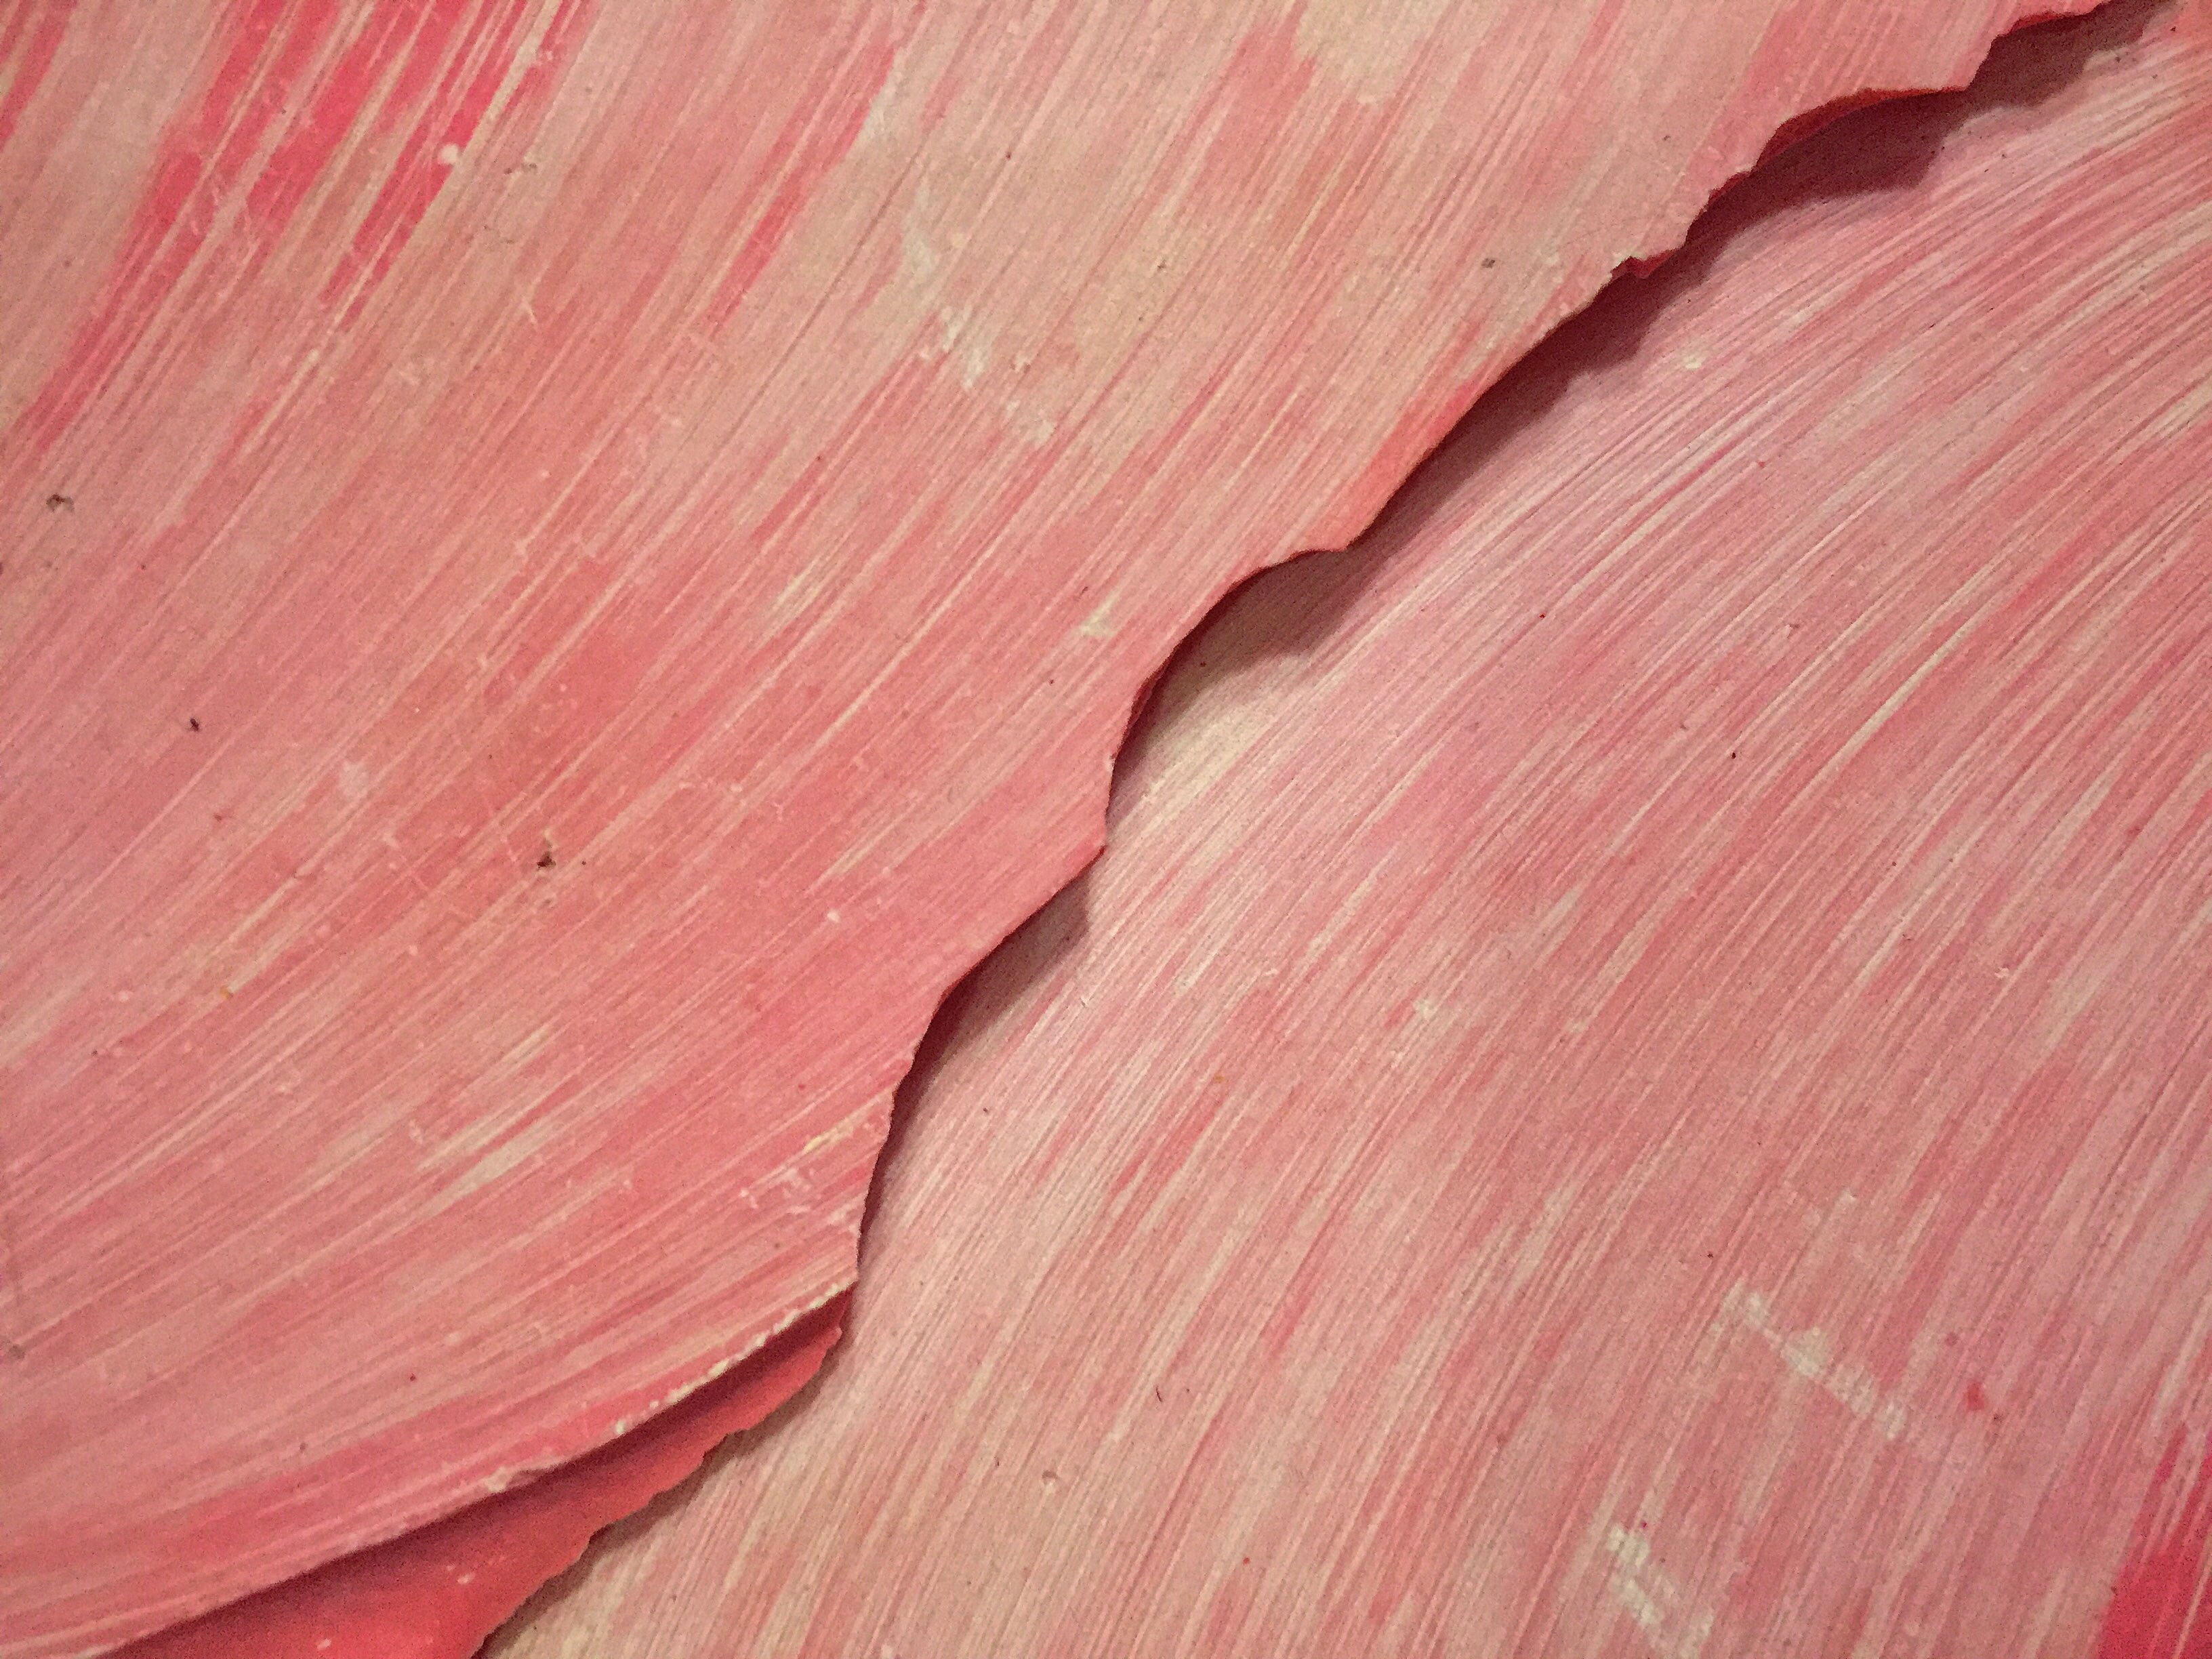
wood, texture, petal, floor, red, color, pink, material, hardwood, flooring, plywood, geological phenomenon, laminate flooring